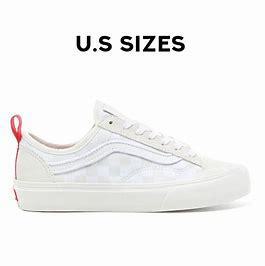
Brand: Vans
Model: Style 36